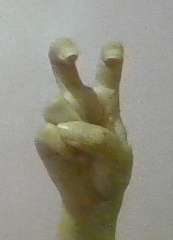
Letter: toot